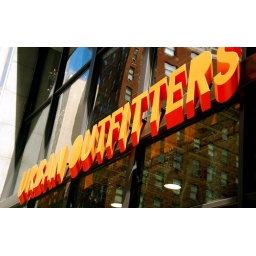
Reflected in the windows over the doors at Urban Outfitters, 1600 block of Walnut St., Philadelphia